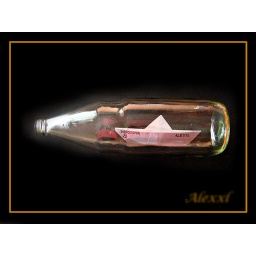
ship in the bottle